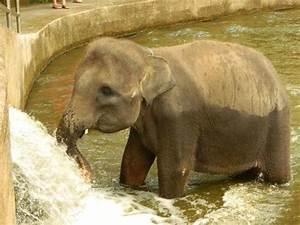
elephant